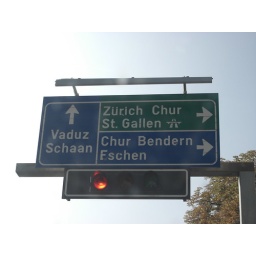
This is probably the biggest road sign in the country.